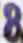
Number: 8